Polar Knowledge Canada

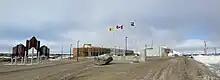
Canadian High Arctic Research Station

The organization was established when the former Canadian Polar Commission, formed in 1991, and the Arctic Science and Technology Directorate within CIRNAC that is responsible for Canadian High Arctic Research Station was merged into one unit under the "Canadian High Arctic Research Station Act" on June 1, 2015. Its main office is at the Canadian High Arctic Research Station in Cambridge Bay, Nunavut, which opened in August 2019.